KFOR-TV

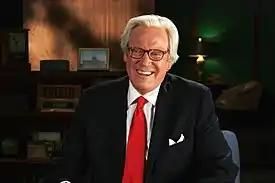
Headshot portrait of reporter Bob Dotson

The New York Times Company operated Pax TV station KOPX-TV (channel 62) from October 11, 2000, to July 1, 2005, via a joint sales agreement with Paxson Communications. As part of the arrangement, KFOR handled advertising sales for KOPX, and KOPX rebroadcast KFOR's evening newscasts on a tape-delayed basis. Several weeks after Paxson dissolved the KOPX joint sales agreement, the Times Company purchased UPN station KAUT-TV (channel 43) from Viacom Television Stations Group on November 4, 2005, for an undisclosed price. The Times Company left television broadcasting altogether with the $530 million sale of their nine station group to Local TV LLC the deal was finalized on May 7, 2007. The Tribune Company—which formed a management company in December 2007 for their stations and those owned by Local TV—acquired Local TV LLC on July 1, 2013, for $2.75 billion, this sale was completed on December 27.